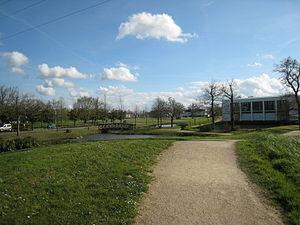
Bruz est une commune française de la région Bretagne, située dans le département d’Ille-et-Vilaine.